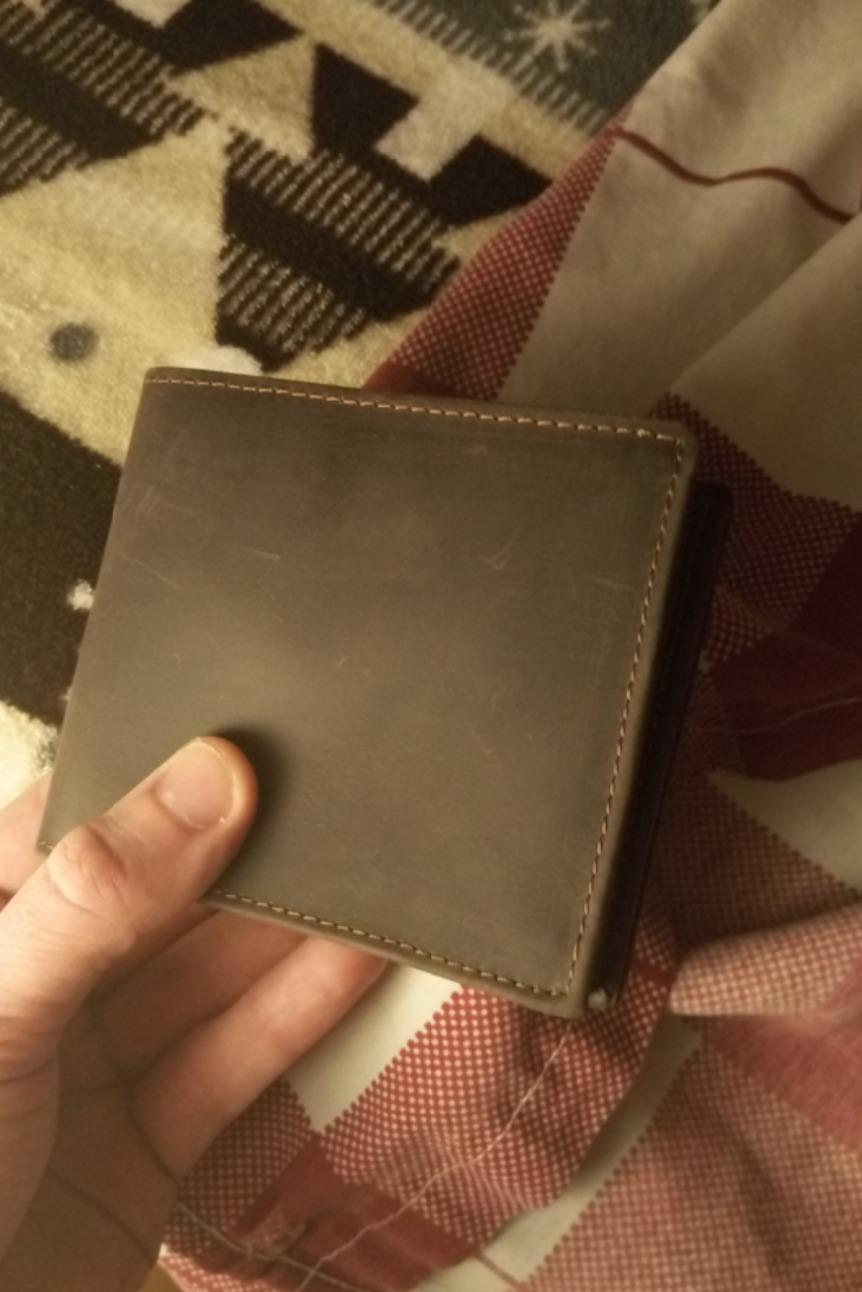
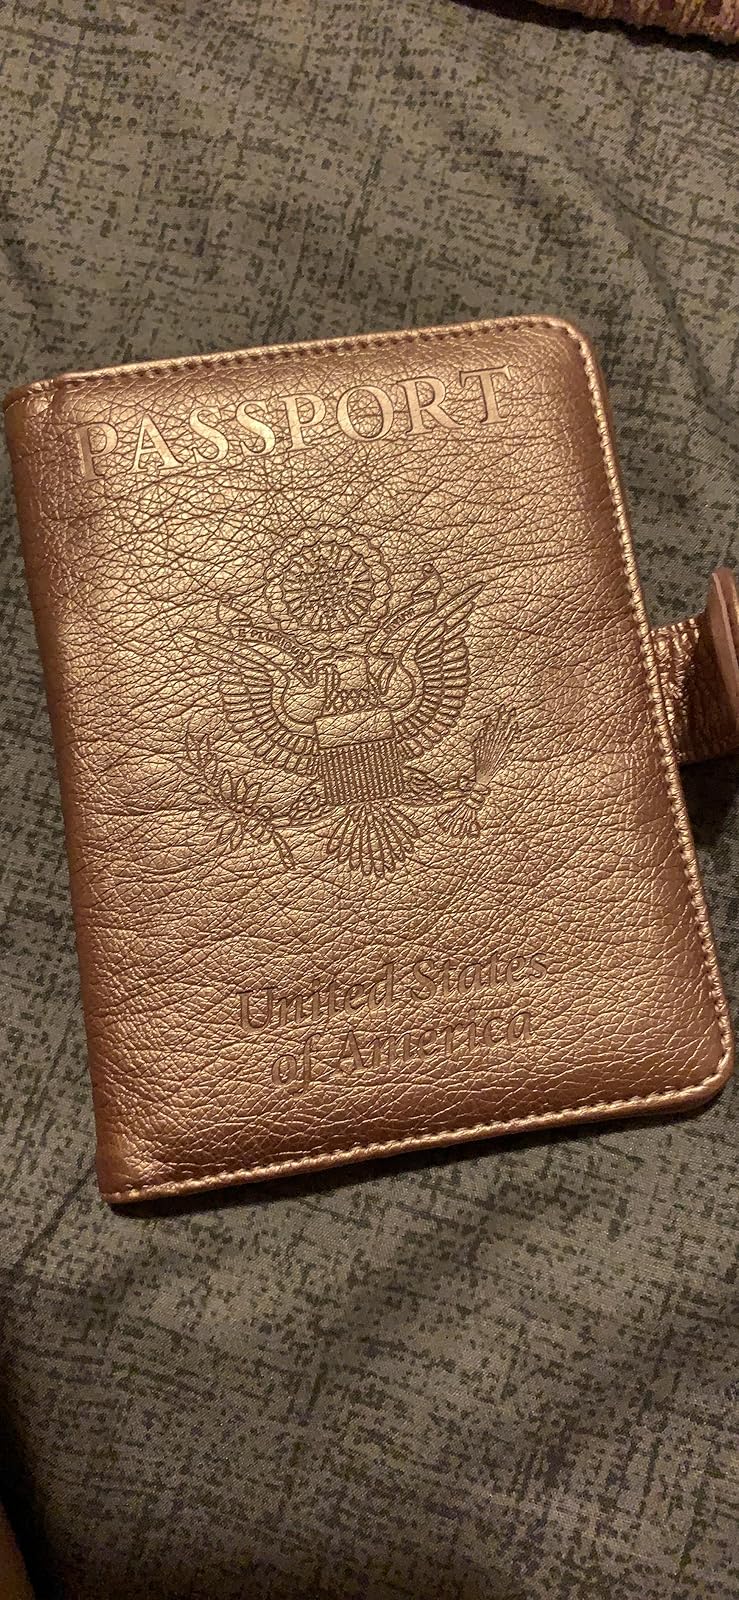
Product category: accessories_wallet
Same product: no